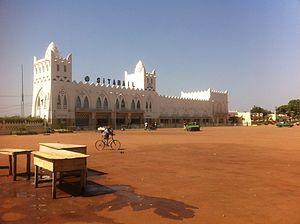
Gare de Bobo-Dioulasso de style art-déco.
Bobo-Dioulasso est la capitale économique du Burkina Faso et la deuxième ville en population après Ouagadougou. C'est la capitale de la région des Hauts-Bassins, de la province du Houet et la préfecture du département du même nom.
La gare de Bobo-Dioulasso est une gare ferroviaire burkinabé de la ligne d'Abidjan à Ouagadougou, située à proximité du centre-ville de Bobo-Dioulasso, préfecture du département du même nom, dans la province de Houet en région Hauts-Bassins.